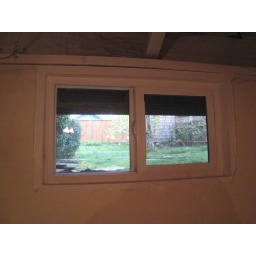
View through the basement window at our new house in Portland